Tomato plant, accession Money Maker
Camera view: vertical (180 deg); turntable rotation: 90 degrees
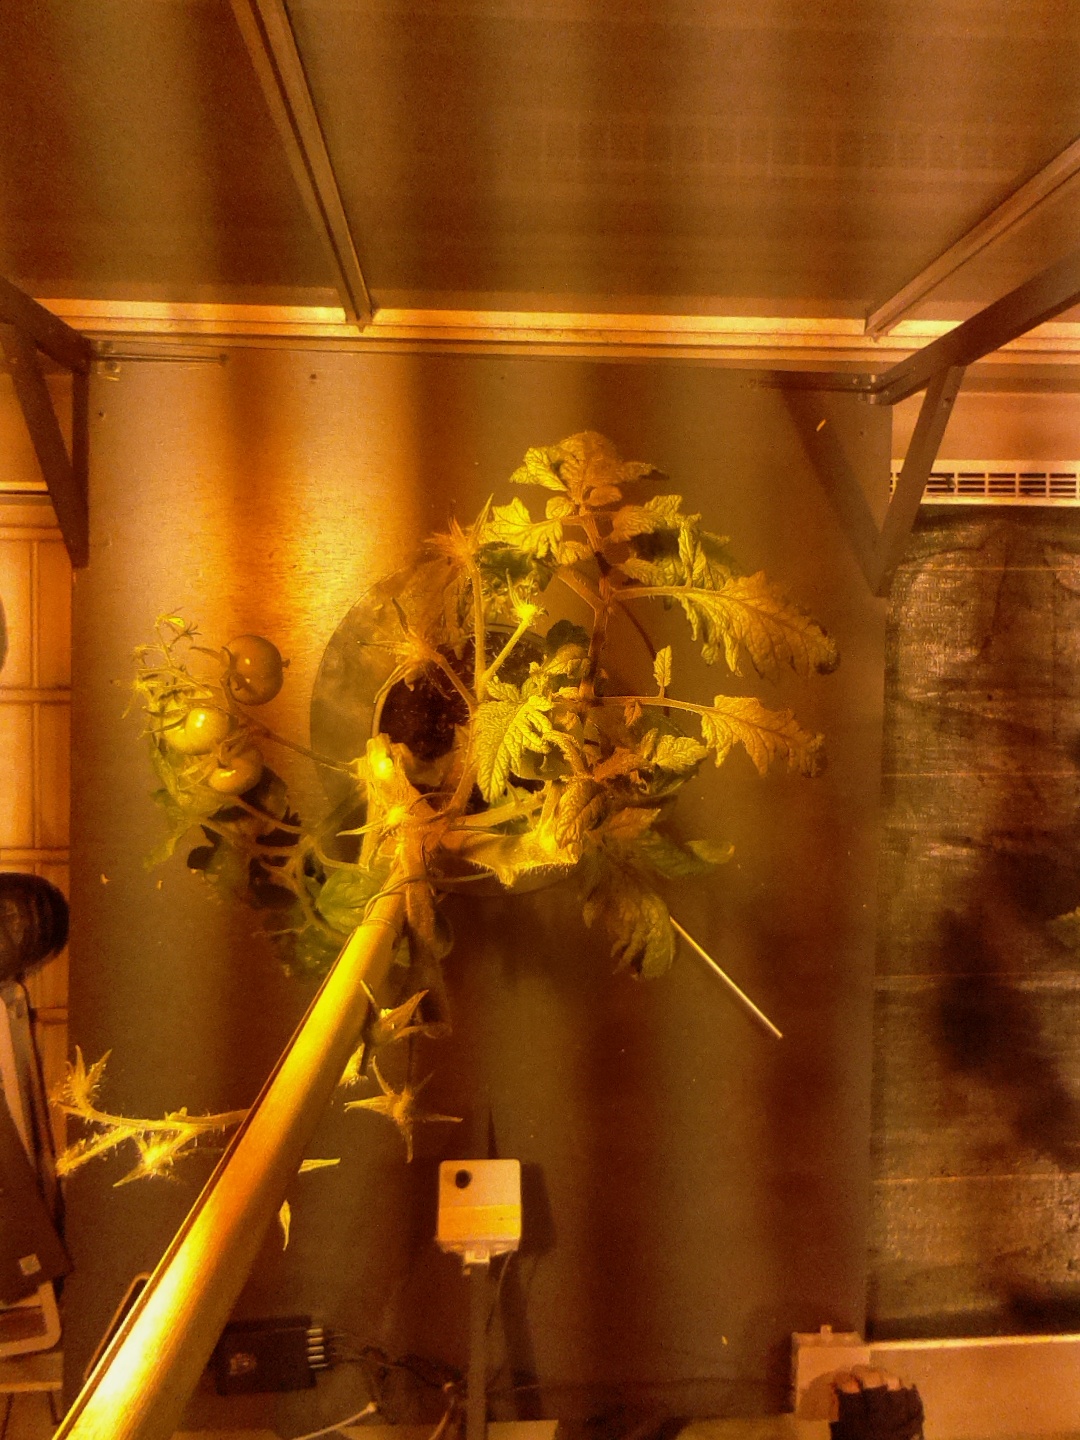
BBCH growth stage 76: 60%-70% of final fruit size